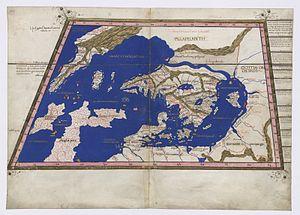
La Scandinavie est une région historique et culturelle d'Europe du Nord constituée de trois monarchies constitutionnelles, le Danemark, la Norvège et la Suède. Le terme de « Scandinavie » est souvent improprement utilisé pour désigner l'ensemble des pays nordiques, c'est-à-dire en ajoutant aux États précédents l'Åland, la Finlande, l'Islande, les îles Féroé et le Groenland. Ses habitants sont appelés les Scandinaves.